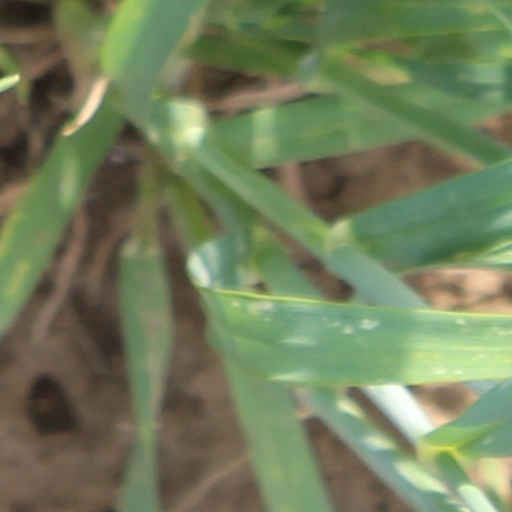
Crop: wheat